Ahmad Shuja Pasha

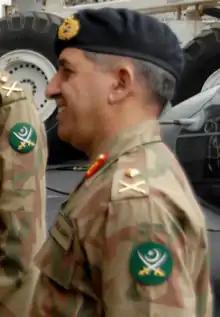
Pasha in 2008

Ahmad Shuja Pasha (born 18 March 1952) is a retired three-star rank army general of the Pakistan Army. He was the 24th Director-General of the Inter-Services Intelligence (ISI), the main intelligence agency of Pakistan, from October 2008 until March 2012. He was due to reach the age of superannuation on 18 March 2011 but received an extension of one year, and retired in March 2012. Pasha was succeeded by Lieutenant General Zaheerul Islam. In 2011, Pasha was named as one of the world's 100 most influential people by "Time" magazine.